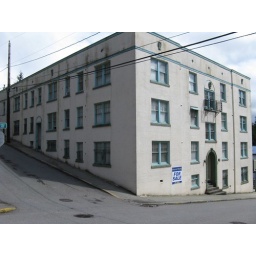
Apartment building built on a hilly street in the upper part of town